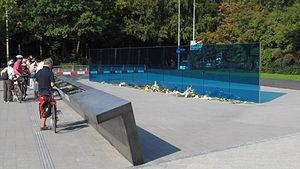
Le mémorial et centre d'information des victimes de la politique nazie « d'euthanasie » est situé sur le lieu historique de l'Aktion T4, au Tiergartenstrasse 4, dans le quartier de Berlin-Mitte. Il commémore les victimes, malades mentaux et personnes handicapées, assassinés de 1939 à 1945 dans le cadre du massacre systématique de patients organisé par le Troisième Reich. Le mémorial a ouvert le 2 septembre 2014.